Leonid Brezhnev

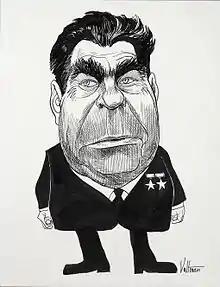
Caricature of Brezhnev by Edmund S. Valtman

Soviet foreign relations with the People's Republic of China quickly deteriorated after Nikita Khrushchev's attempts to reach a "rapprochement" with more liberal Eastern European states such as Yugoslavia and with the west. When Brezhnev consolidated his power base in the 1960s, China was descending into crisis because of Mao Zedong's Cultural Revolution, which led to the decimation of the Chinese Communist Party and other ruling offices. Brezhnev, a pragmatic politician who promoted the idea of "stabilization", could not comprehend why Mao would start such a "self-destructive" drive to finish the socialist revolution, according to himself. However, Brezhnev had problems of his own in the form of Czechoslovakia whose sharp deviation from the Soviet model prompted him and the rest of the Warsaw Pact to invade their Eastern Bloc ally. In the aftermath of the Soviet invasion of Czechoslovakia, involving the overthrow of the reformist government there, the Soviet leadership proclaimed the Brezhnev Doctrine: any threat to "socialist rule" in any state of the Soviet Bloc in Central and Eastern Europe was a threat to all of them, and would justify the intervention of fellow socialist states to forcibly remove the threat. The references to "socialism" meant control by the communist parties that were loyal to the Kremlin. This new policy increased tension not only with the Eastern Bloc, but also the Asian communist states. By 1969, relations with other communist countries had deteriorated to a level where Brezhnev was not even able to gather five of the fourteen ruling communist parties to attend an international conference in Moscow. In the aftermath of the failed conference, the Soviets concluded, "there was no leading center of the international communist movement." Soviet leader Mikhail Gorbachev repudiated the Brezhnev Doctrine in the late 1980s, as the Kremlin accepted the peaceful overthrow of Soviet rule in all its satellite countries in Eastern Europe.